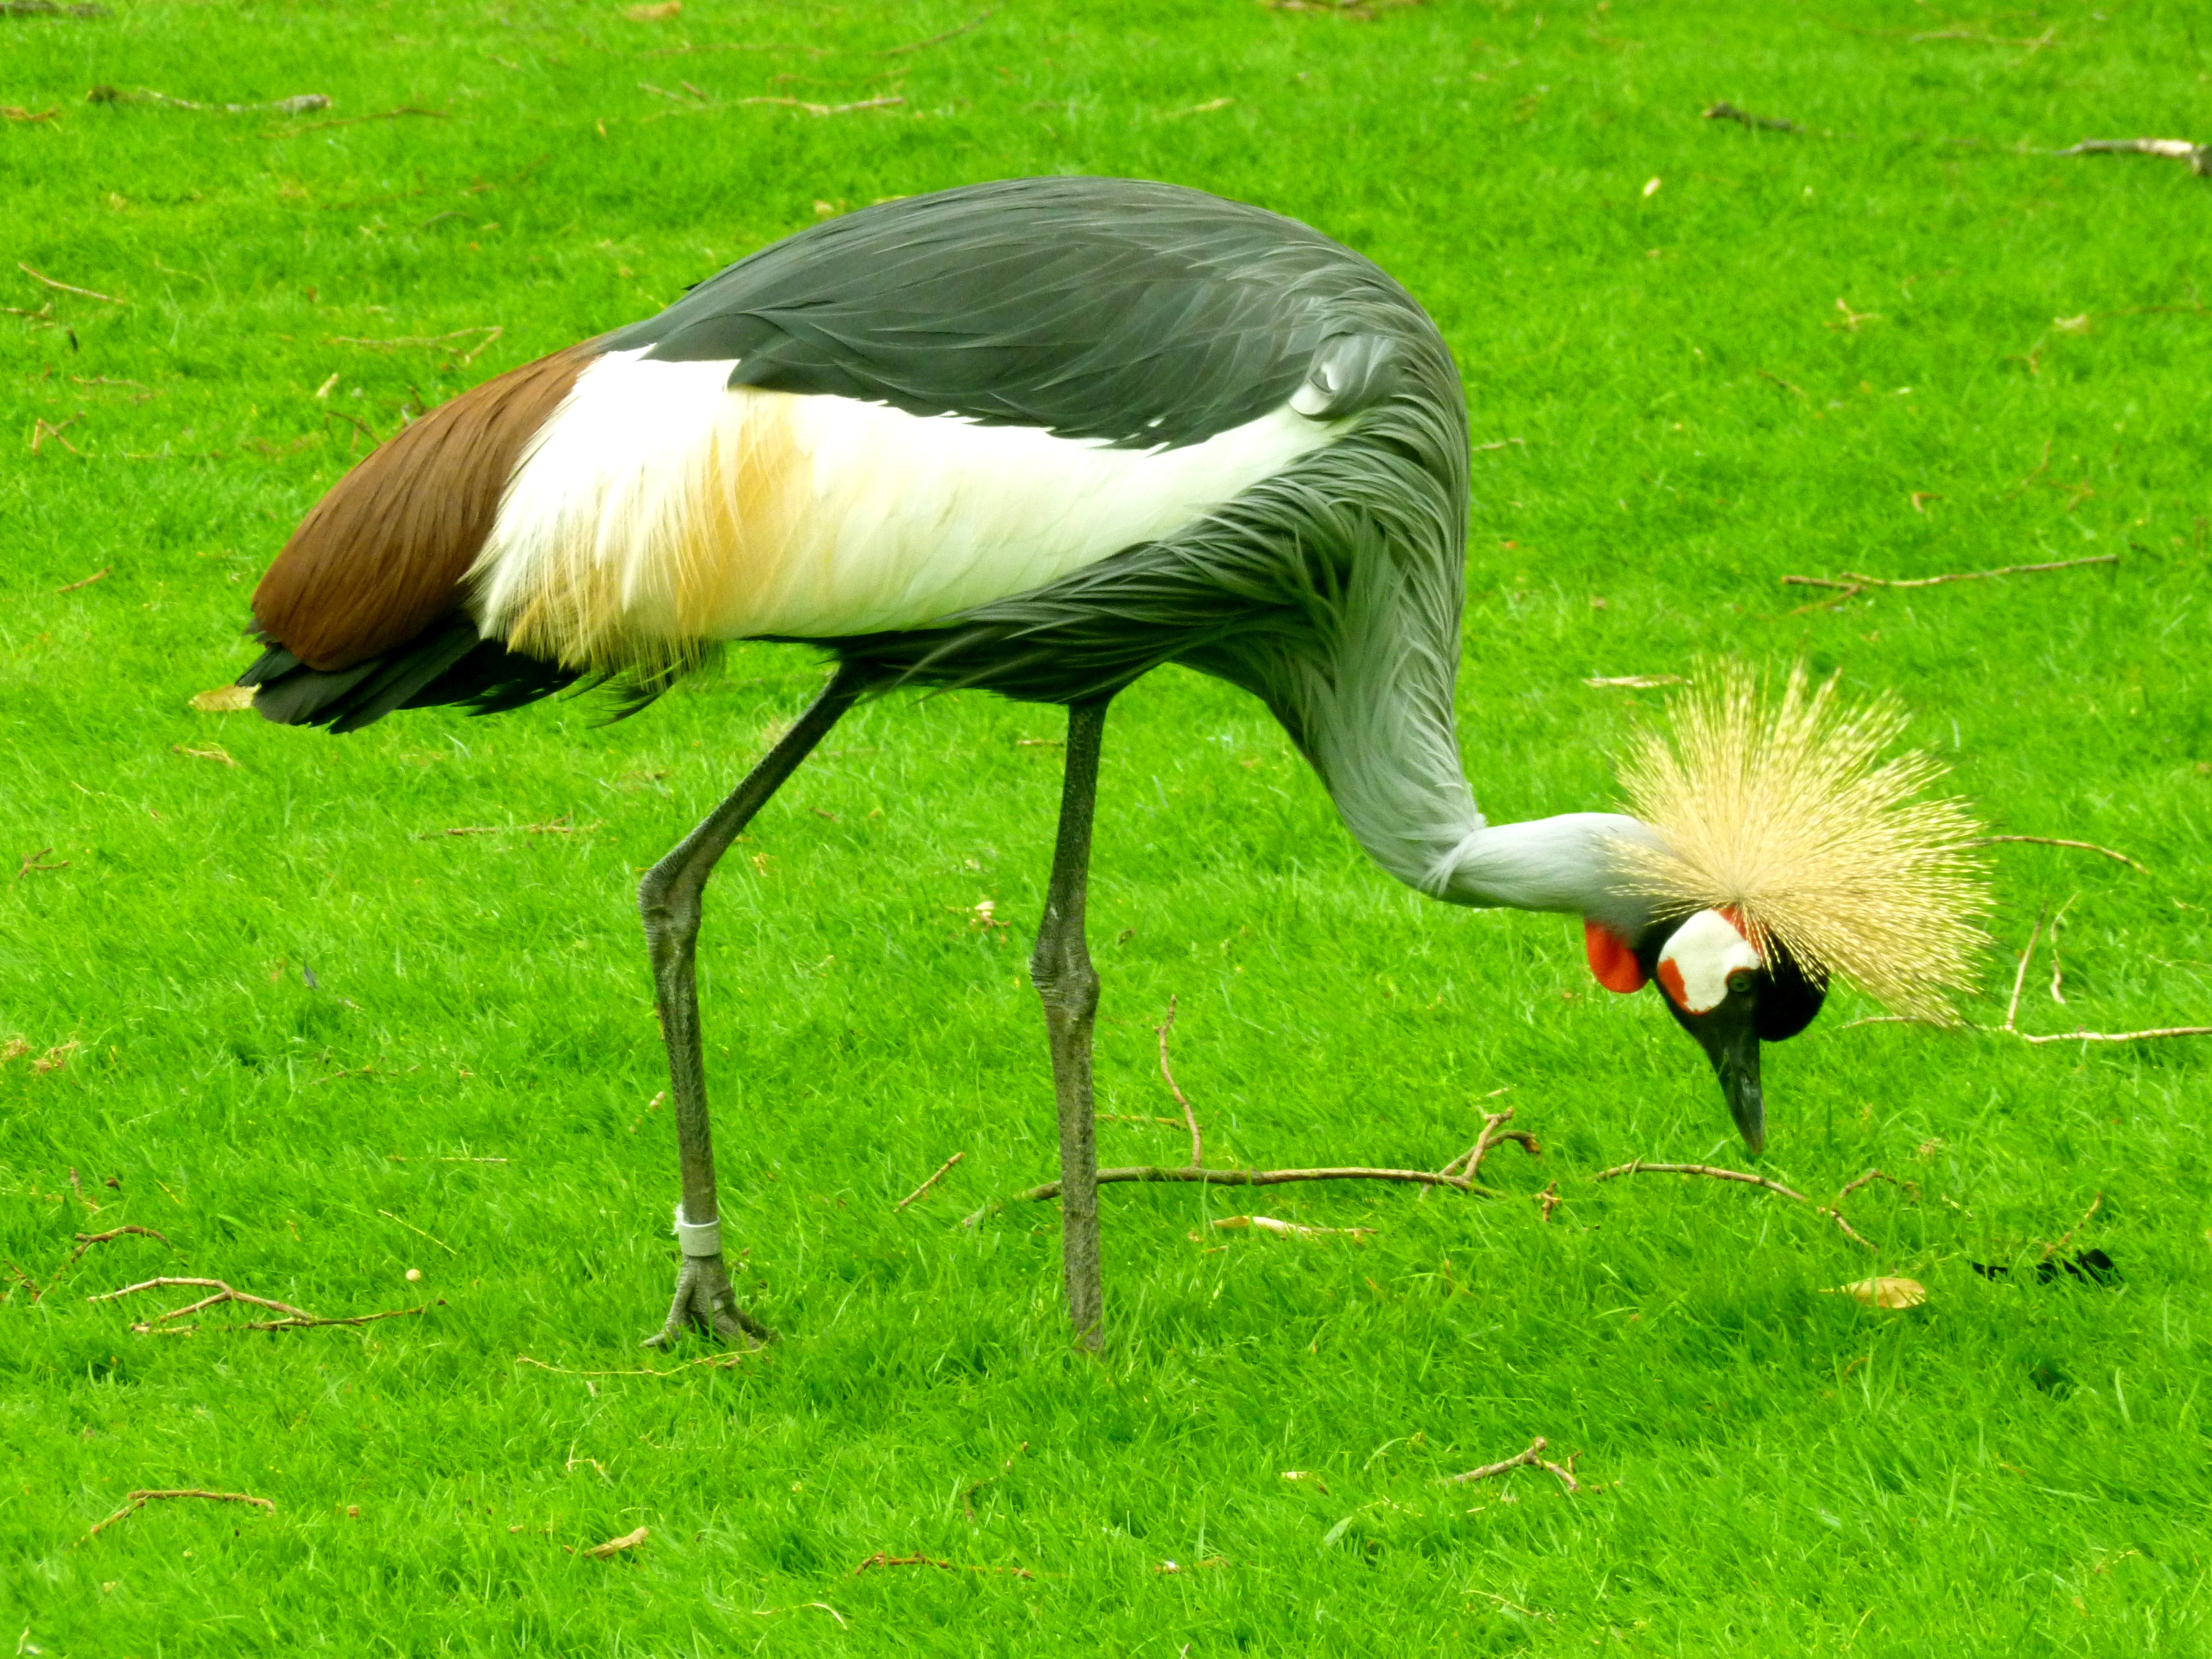
bird, meadow, prairie, animal, wildlife, beak, fauna, stork, plumage, stalk, birds, grassland, vertebrate, crane, ibis, animal world, white stork, spring crown, grey crowned crane, headdress, grey neck grey crowned crane, south africa grey crowned crane, tufts of hair, ciconiiformes, crane like bird